ATN Punjabi

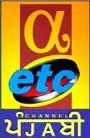

On August 30, 2013, the CRTC approved Asian Television Network's request to convert ATN Alpha ETC Punjabi from a licensed Category B specialty service to an exempted Cat. B third language service.